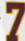
Number: 7